Kinder House

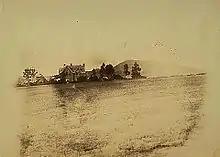

Kinder House, sometimes known as "The Headmaster's House" was built in 1857. It was commissioned by Bishop George Selwyn and designed by Frederick Thatcher, architect of many Anglican buildings in Auckland. The house is a Gothic-style, double-storey mansion built of grey volcanic stone quarried from nearby Mount Eden.